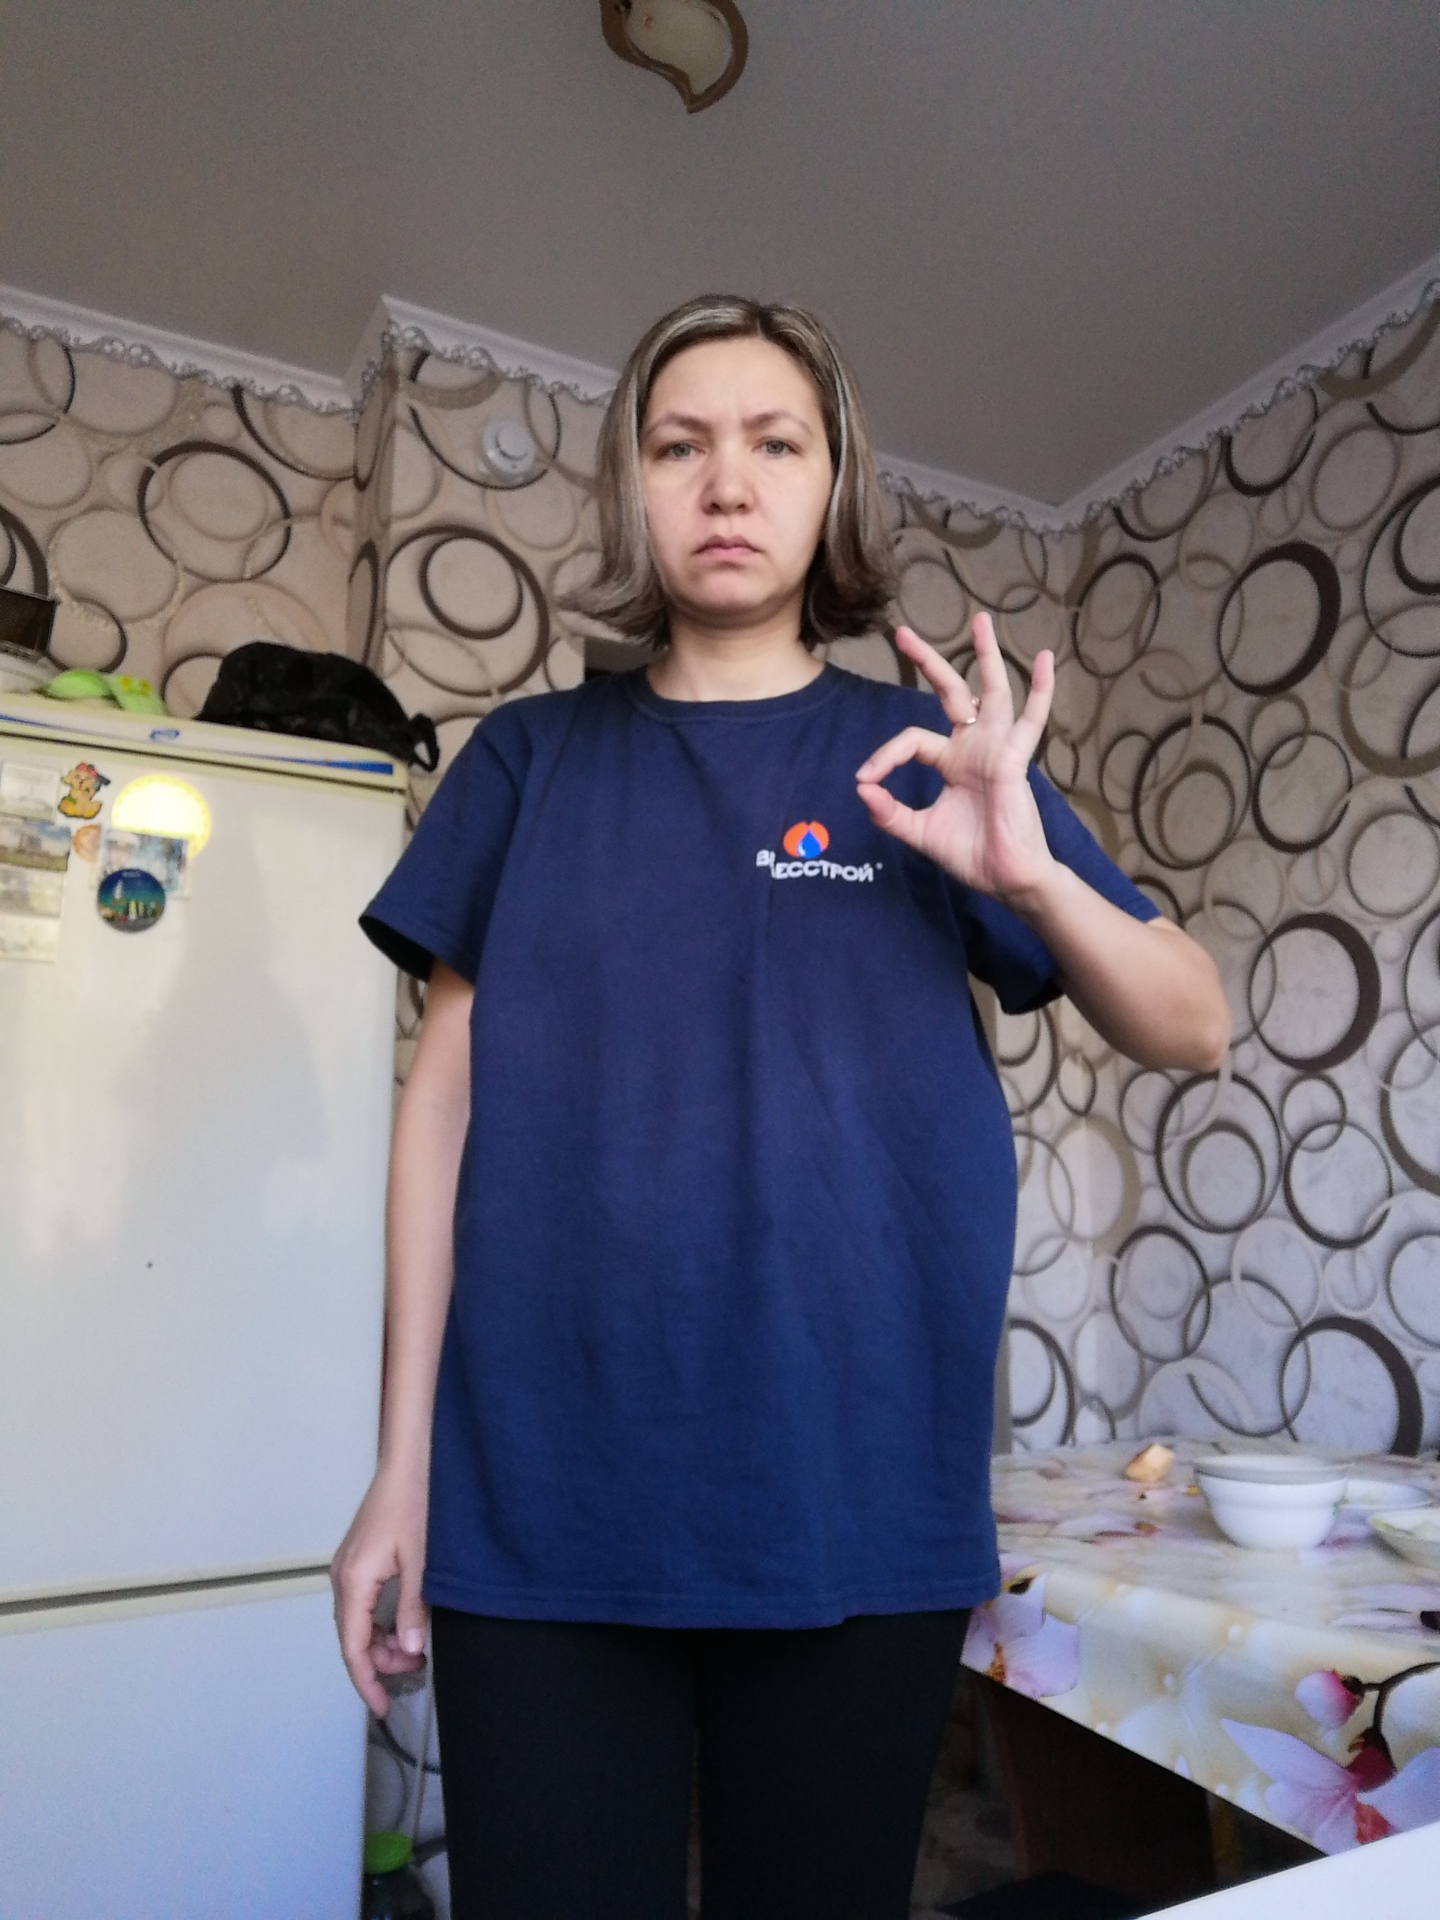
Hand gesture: ok